Jérôme Leroy (footballer)

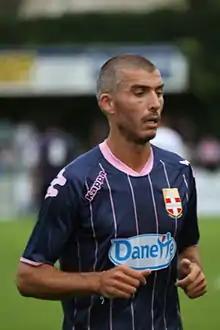
Leroy with Evian in 2011

Jérôme Leroy (born 4 November 1974) is a French former professional footballer who played as an attacking midfielder.